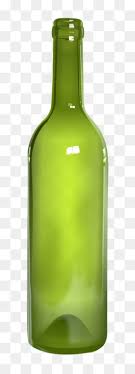
Label: glass